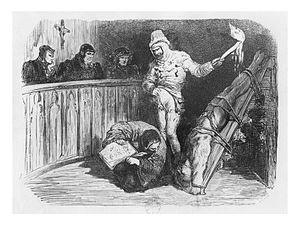
Illustration de Gustave Doré pour le Essais de Montaigne ""De la présemption"""
Les Essais sont l'œuvre majeure de Michel de Montaigne, à laquelle il consacre un labeur d'écriture et de réécriture à partir de 1572 continué pratiquement jusqu'à sa mort. Il traite de tous les sujets possibles, sans ordre apparent : médecine, amour et sexualité, livres, affaires domestiques, histoire ancienne, chevaux, maladie entre autres, auxquels Montaigne mêle des réflexions sur sa propre vie et sur l'Homme, le tout formant « un pêle-mêle où se confondent comme à plaisir les choses importantes et futiles, les côtés vite surannés et l’éternel. »